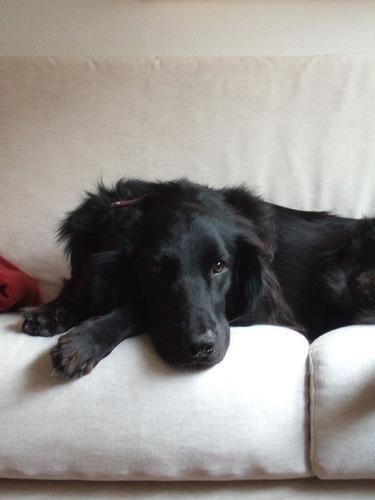
flat-coated_retriever